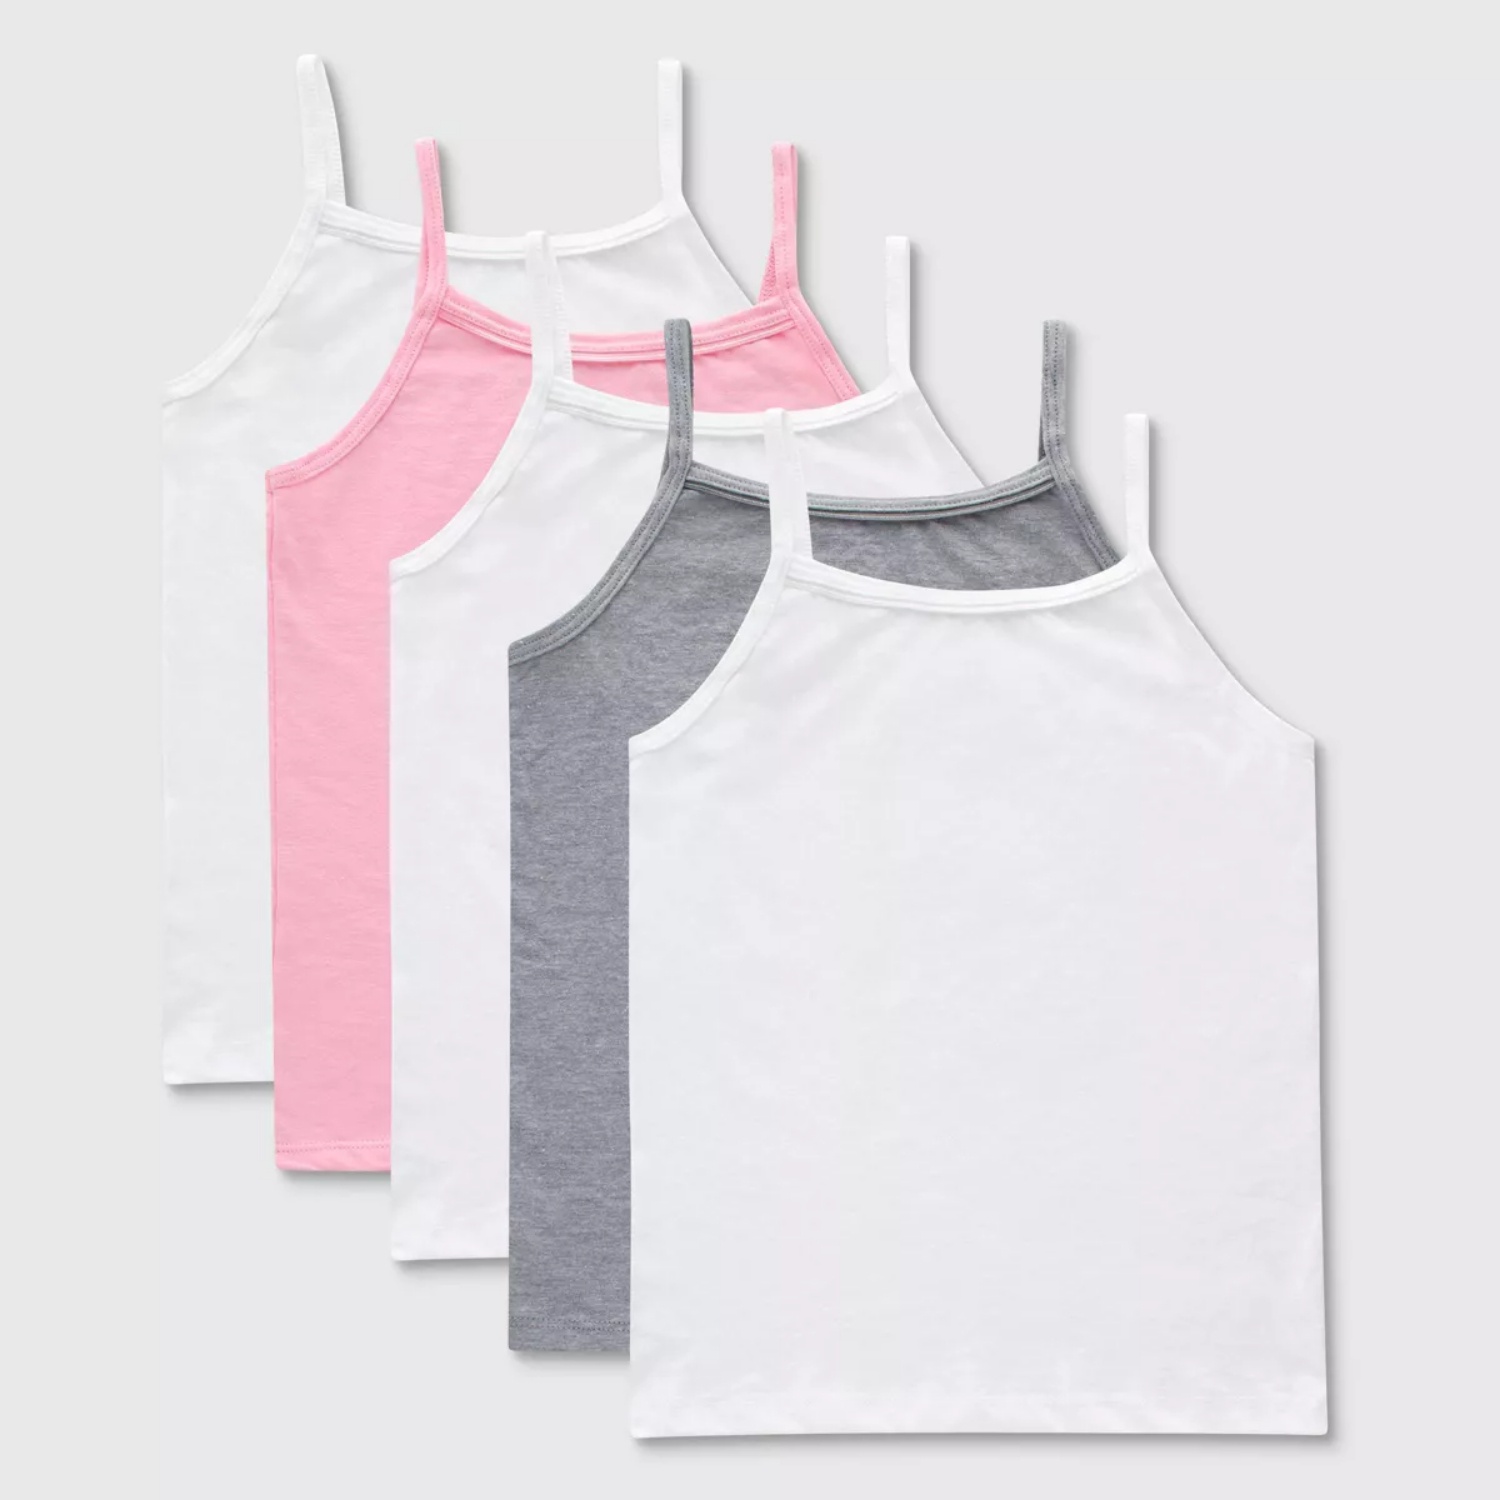
Hanes Girls 5 Pack Taglass Cotton Cami, Assorted Colors
It's perfect as a pretty first layer. It's cute on its own as well. In fact, no matter how she wears it, she'll love this versatile girls' camisole. After all, it's crafted for comfort, so it feels as good as it looks. Style. Comfort. Value. It’s been the Hanes way for more than 100 years. MULTI PACK - Value pack features 5 Hanes girls' cami tops in assorted colors. SOFT & COMFY - Feels great against your girl’s skin. CLASSIC CAMI STYLING - Girls’ camisoles feature traditional narrow straps and a feminine trim. LAYER IT, OR NOT - Looks great under clothes or for layering under a sweater or blouse. It's also cute enough to wear as a top layer. TAG FREE - A smooth Tagless® interior in these girls’ undergarments creates an itch-free finish. COLD WASH - Hanes recommends machine washing in cold water to reduce energy usage.
Brand: Hanes
Category: Apparel & Accessories > Clothing > Girls' Underwear > Girls' Undershirts